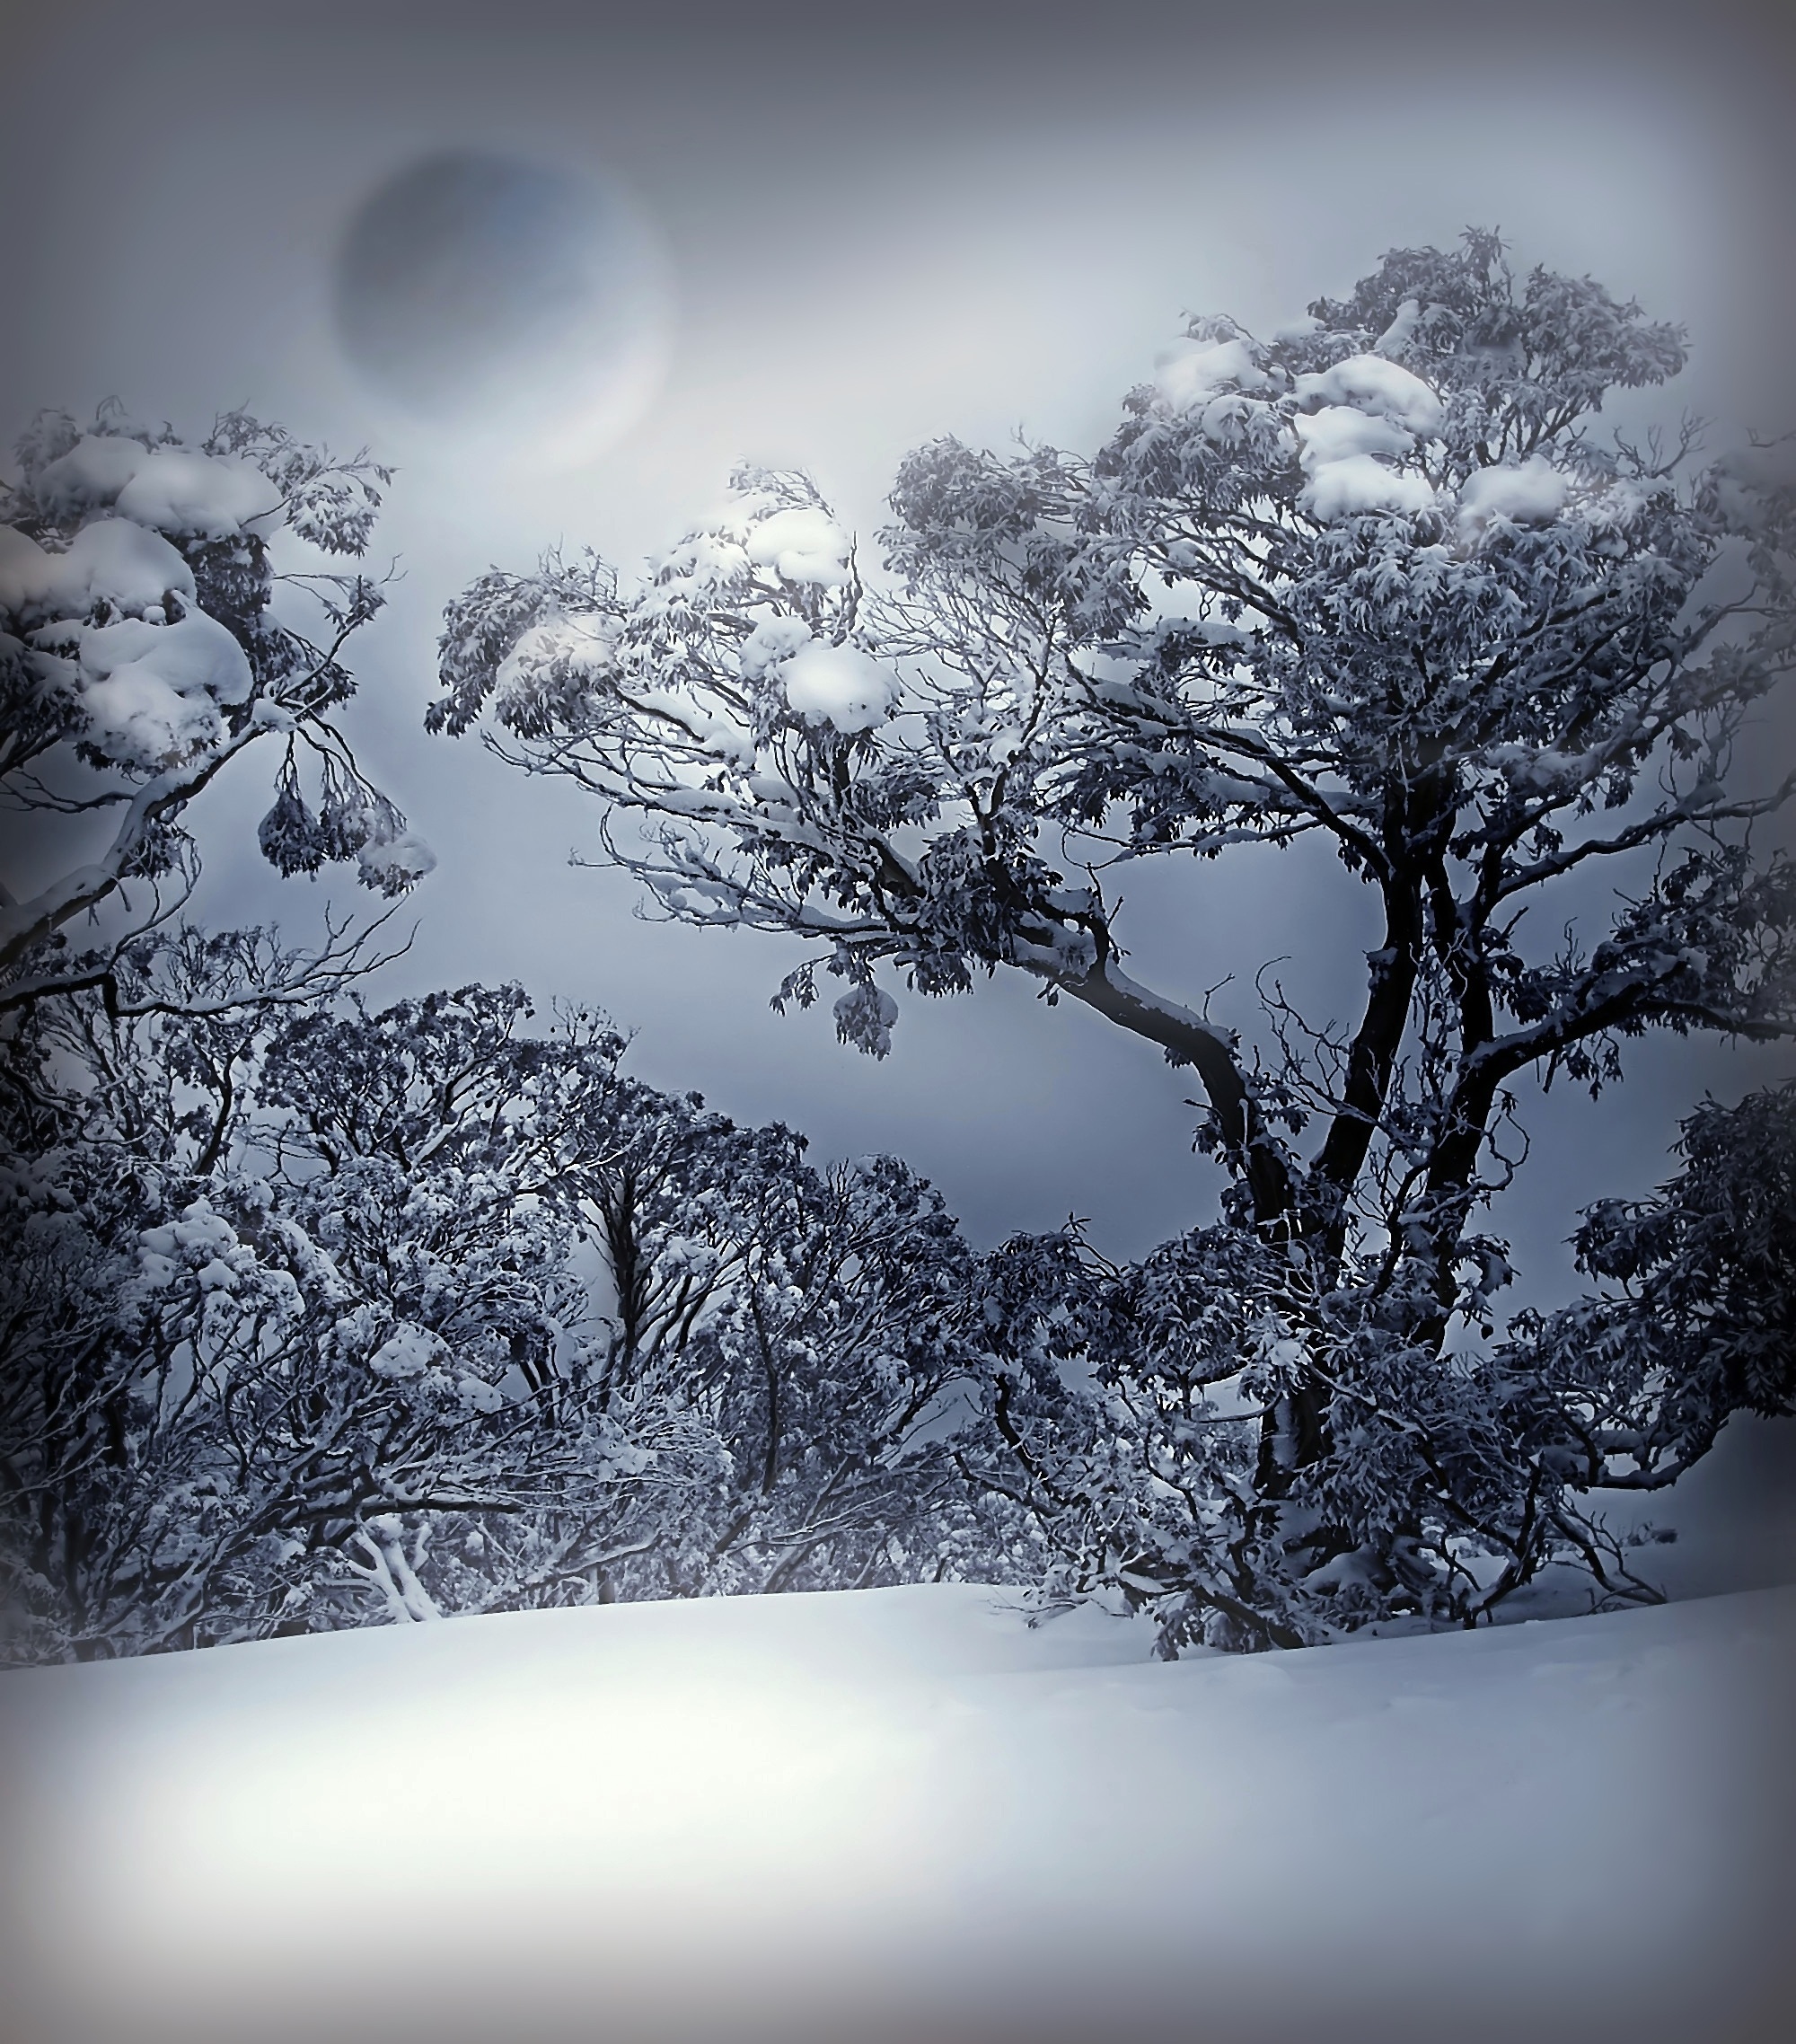
landscape, tree, nature, forest, branch, snow, cold, winter, cloud, black and white, white, air, frost, atmosphere, ice, reflection, weather, snowy, darkness, blue, monochrome, moon, season, blue sky, winter landscape, trees, fantasy, december, freezing, snow landscape, monochrome photography, atmospheric phenomenon, computer wallpaper